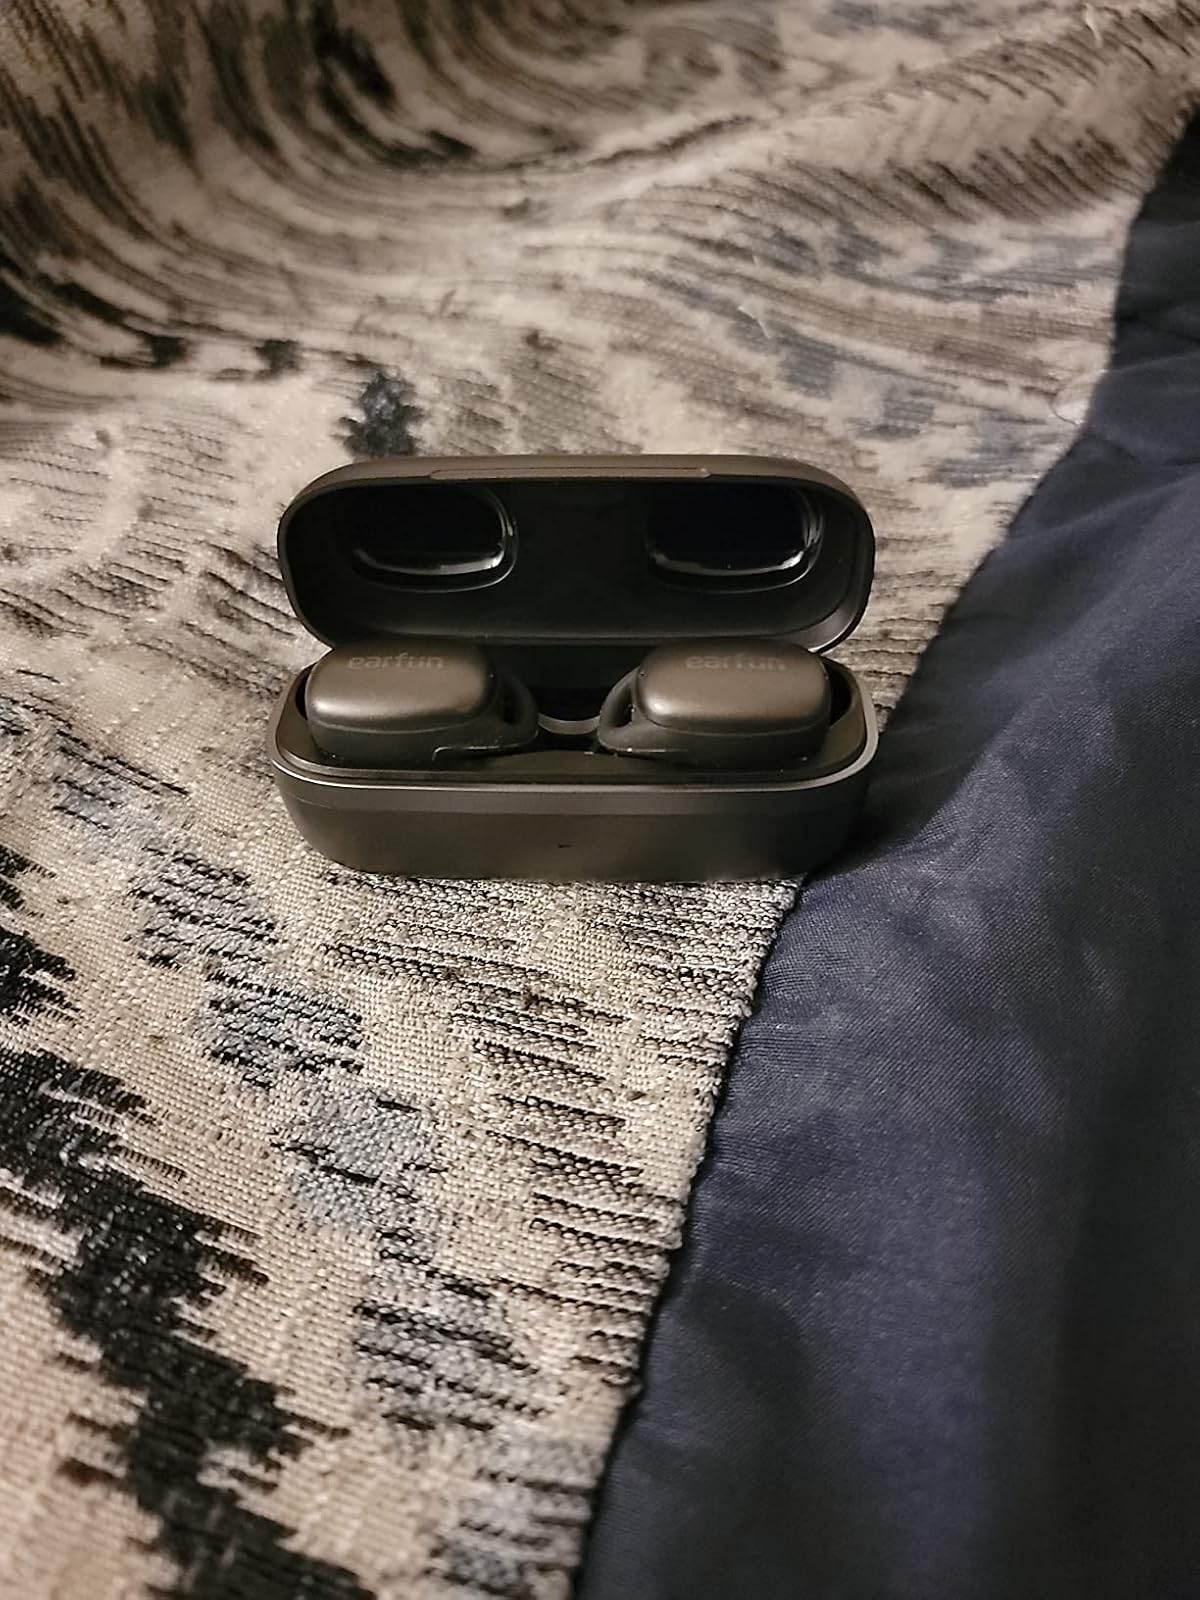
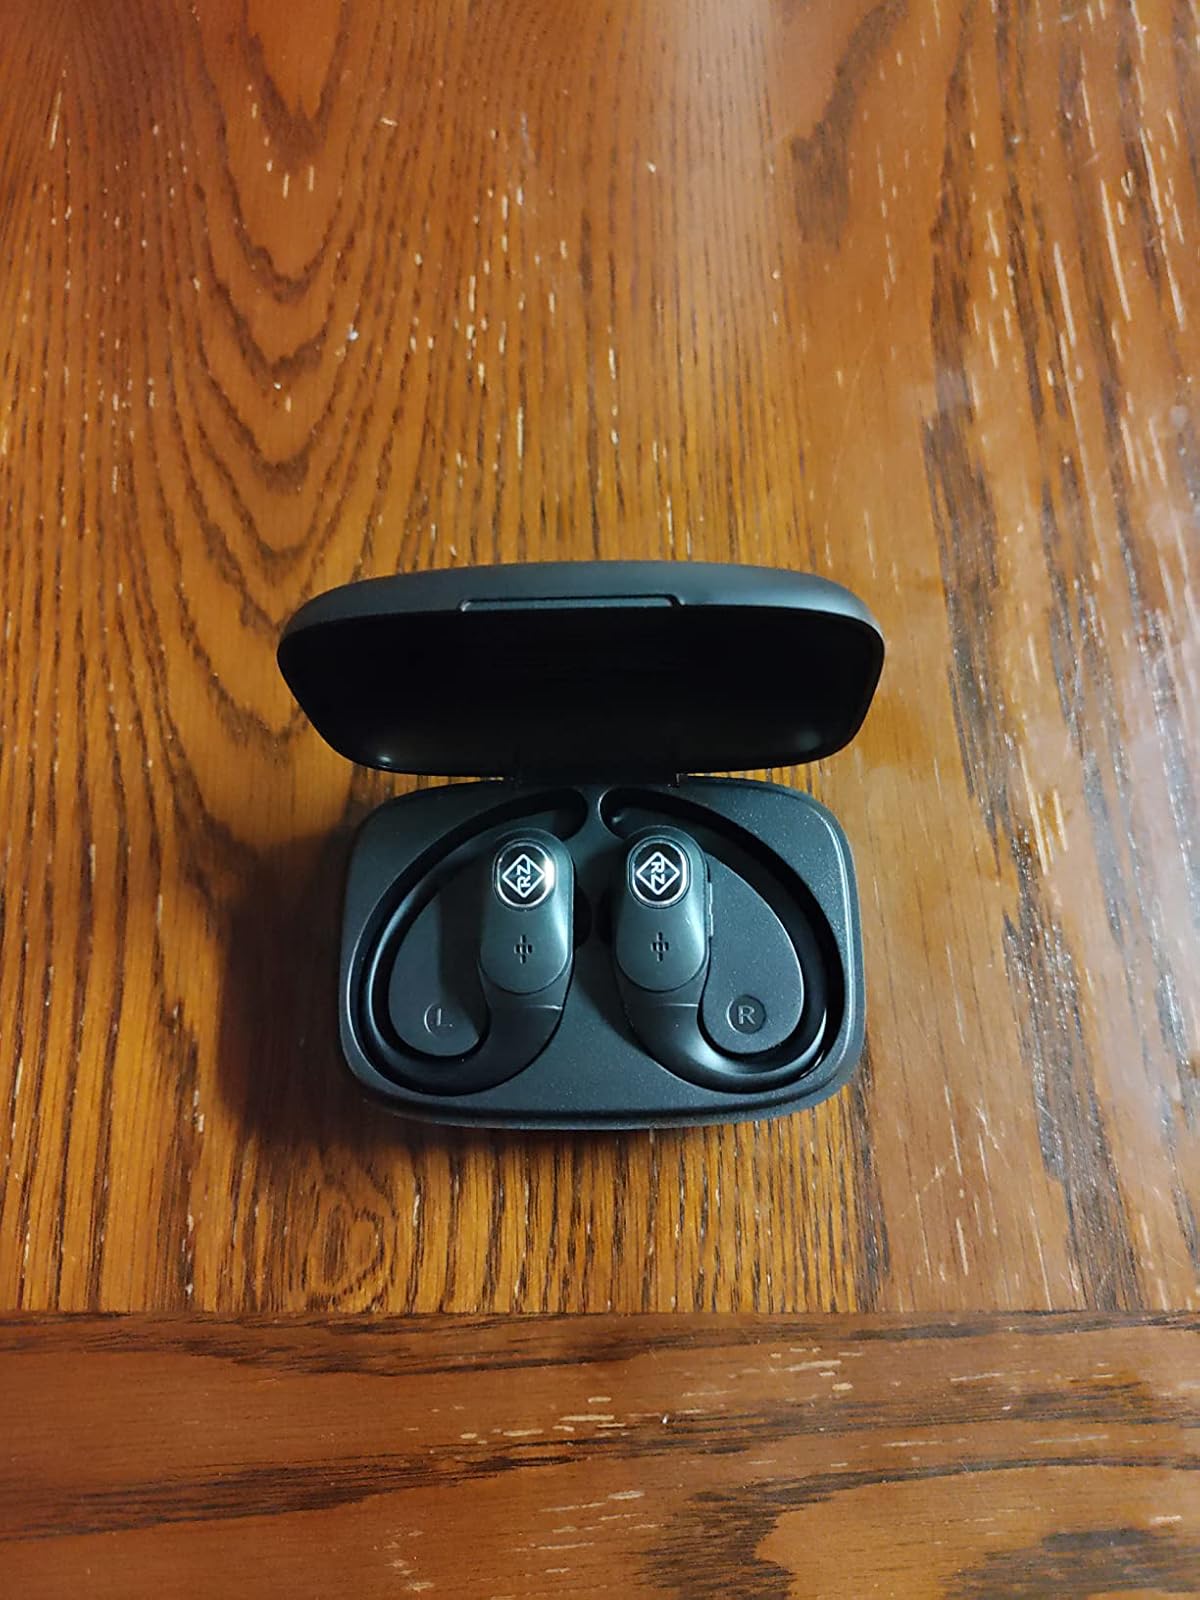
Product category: earbuds
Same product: no